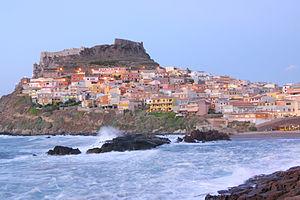
Vue sur la ville de Castersardo et son château de ""Via Lungomare Anglona"""